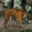
Label: tiger